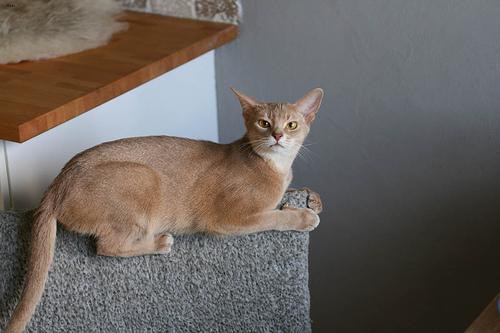
Breed: Abyssinian